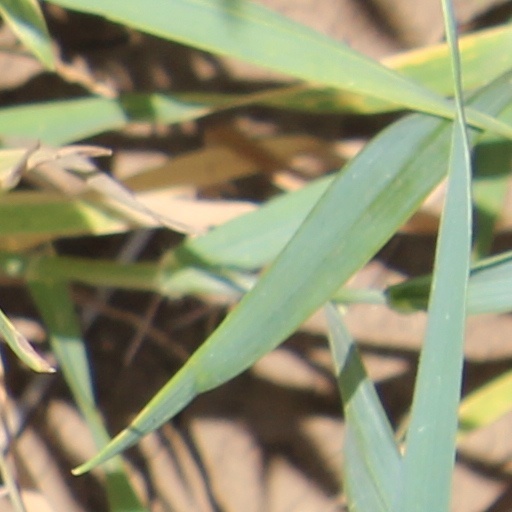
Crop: wheat